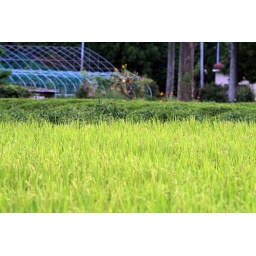
Growing rice in front, cultivating green tea just further back, and there's a greenhouse growing plants in the background